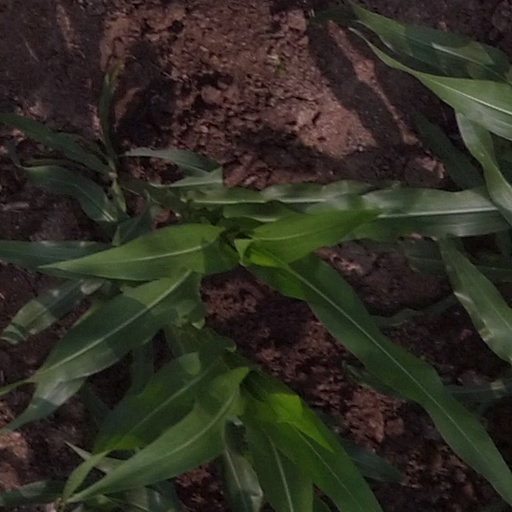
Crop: maize; corn